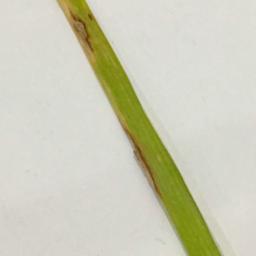
Label: Rice___Leaf_Blast